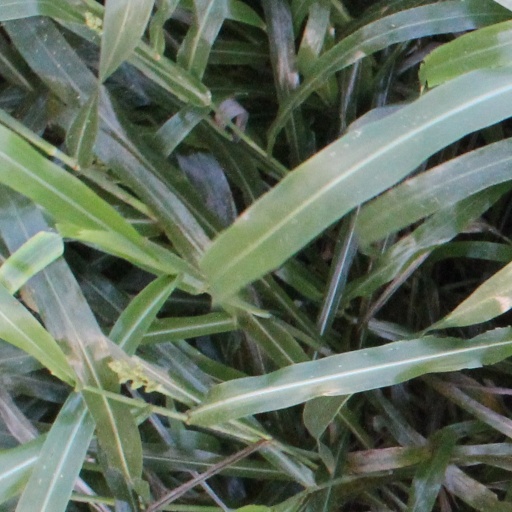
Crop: sorghum